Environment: lab
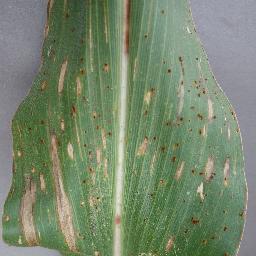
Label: gray_leaf_spot